Alfred Chicken

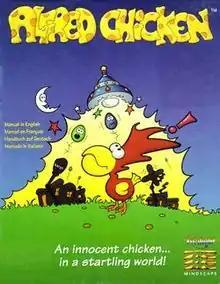
European Amiga cover art

Alfred Chicken is a platform video game developed by Twilight and published by Mindscape. The game was released for Amiga, Amiga CD32, Game Boy, NES, Super NES in 1993 and February 1994, in Europe and North America, respectively. A Europe-exclusive remake of the game, entitled "Alfred's Adventure", was developed by Möbius Entertainment and released by SCi for Game Boy Color in June 2000. Another remake, named "Alfred Chicken", was also developed by King Monkey, a division of Möbius Entertainment, and released by Sony Computer Entertainment for PlayStation in 2002. Rockstar Games does not own the title's rights, despite buying Möbius later on, as Jason McGann personally held the rights.